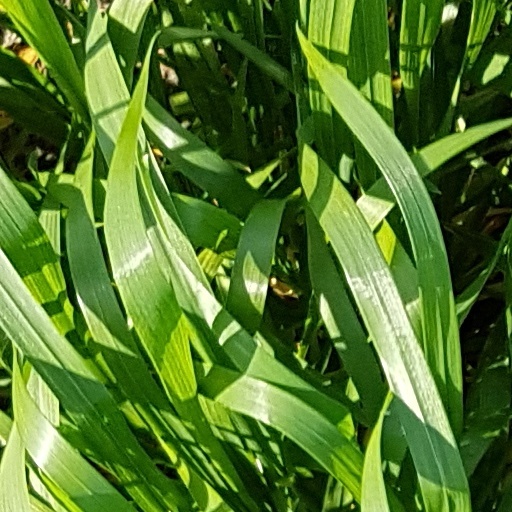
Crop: wheat